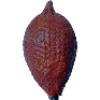
Label: Salak 1